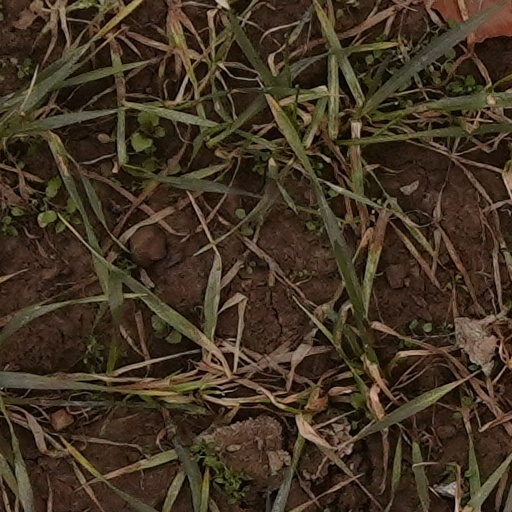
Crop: wheat